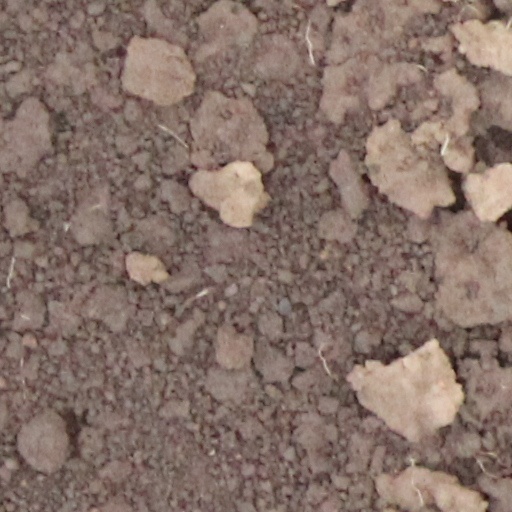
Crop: wheat